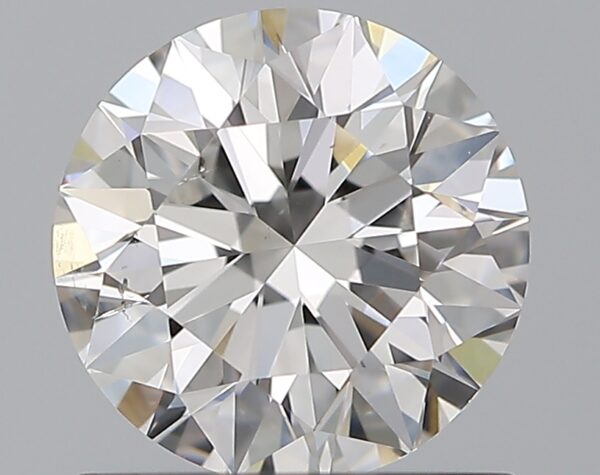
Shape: round
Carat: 1
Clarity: SI1
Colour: E
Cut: EX
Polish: EX
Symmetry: EX
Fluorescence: N
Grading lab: GIA
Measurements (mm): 6.34 x 6.38 x 3.98